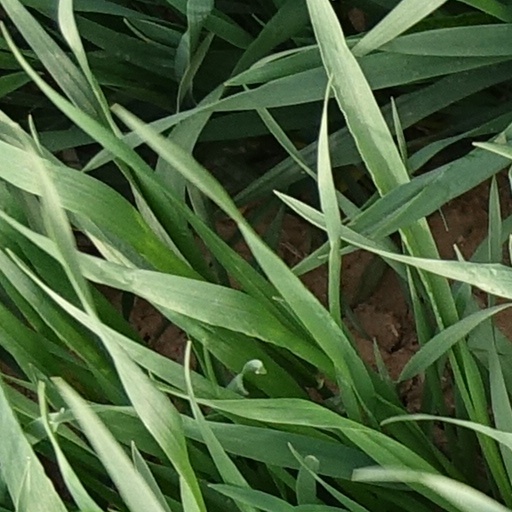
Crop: wheat